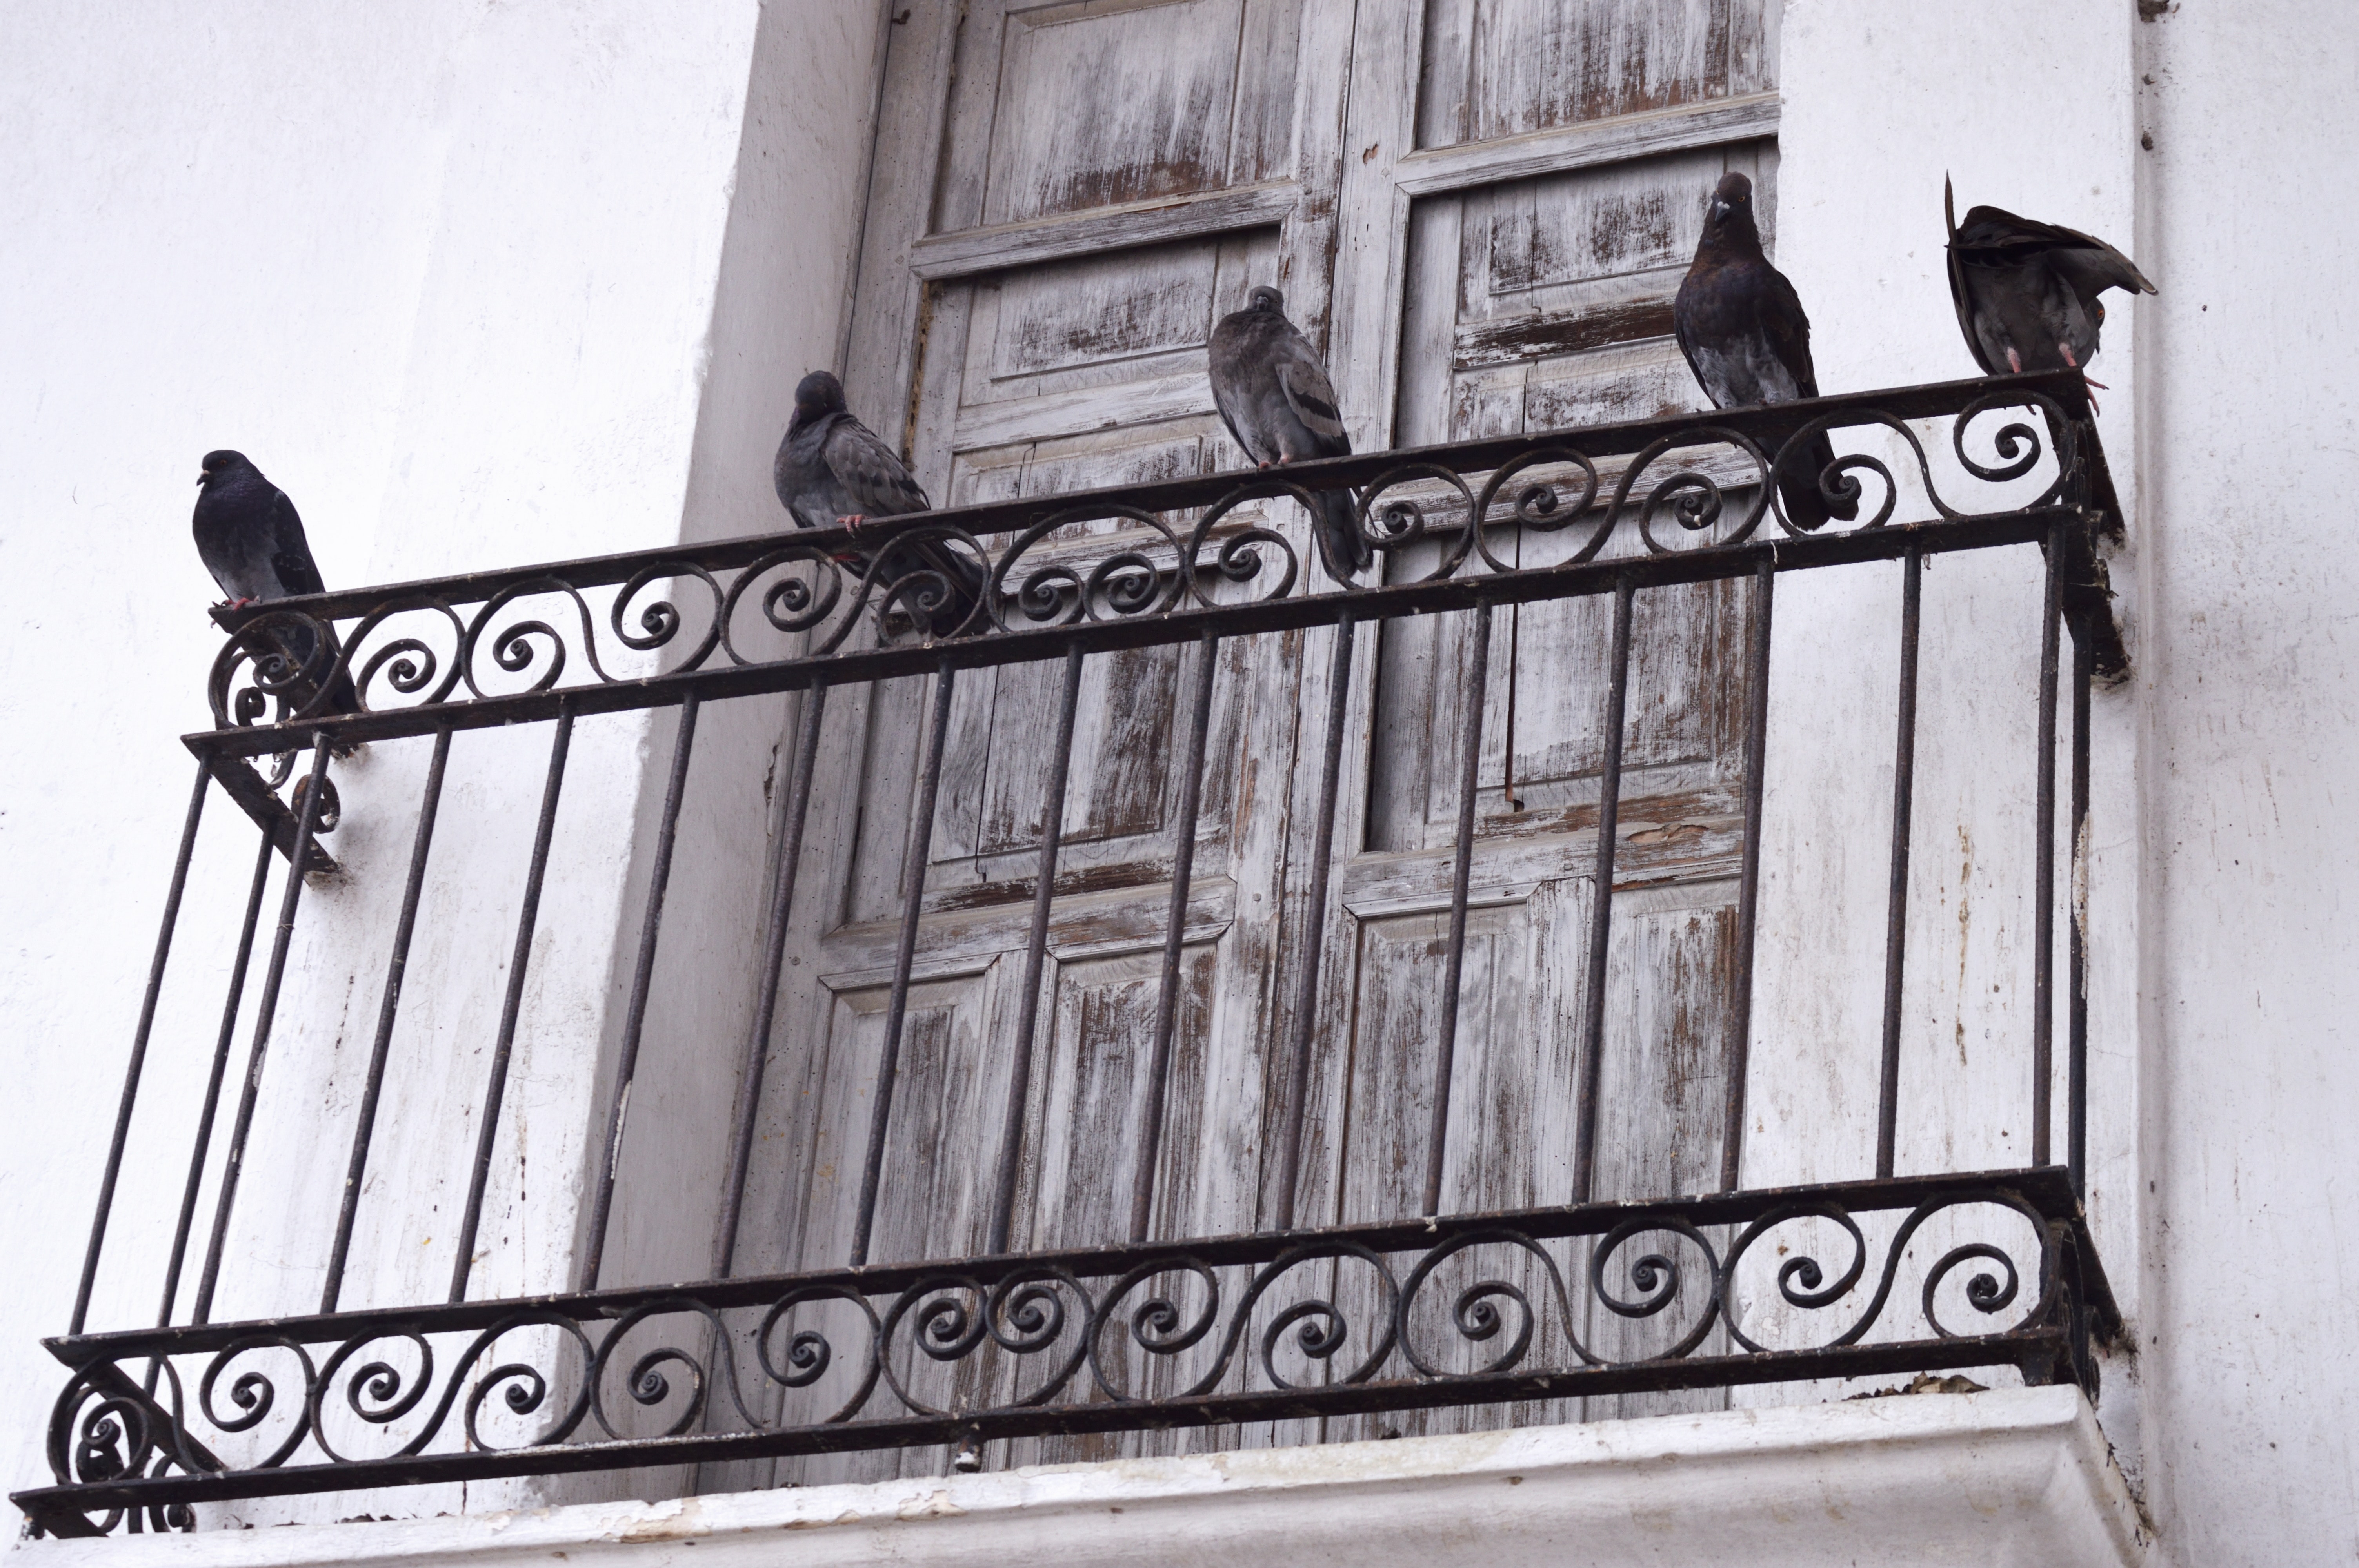
iron, gate, facade, balcony, window, metal, building, handrail